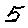
Label: 5